Moselle

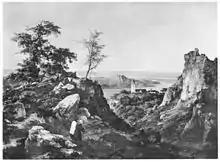
The Moselle landscape, painting by Carl Friedrich Lessing

The Moselle valley between Metz and Thionville is an industrial area, with coal mining and steel manufacturers.